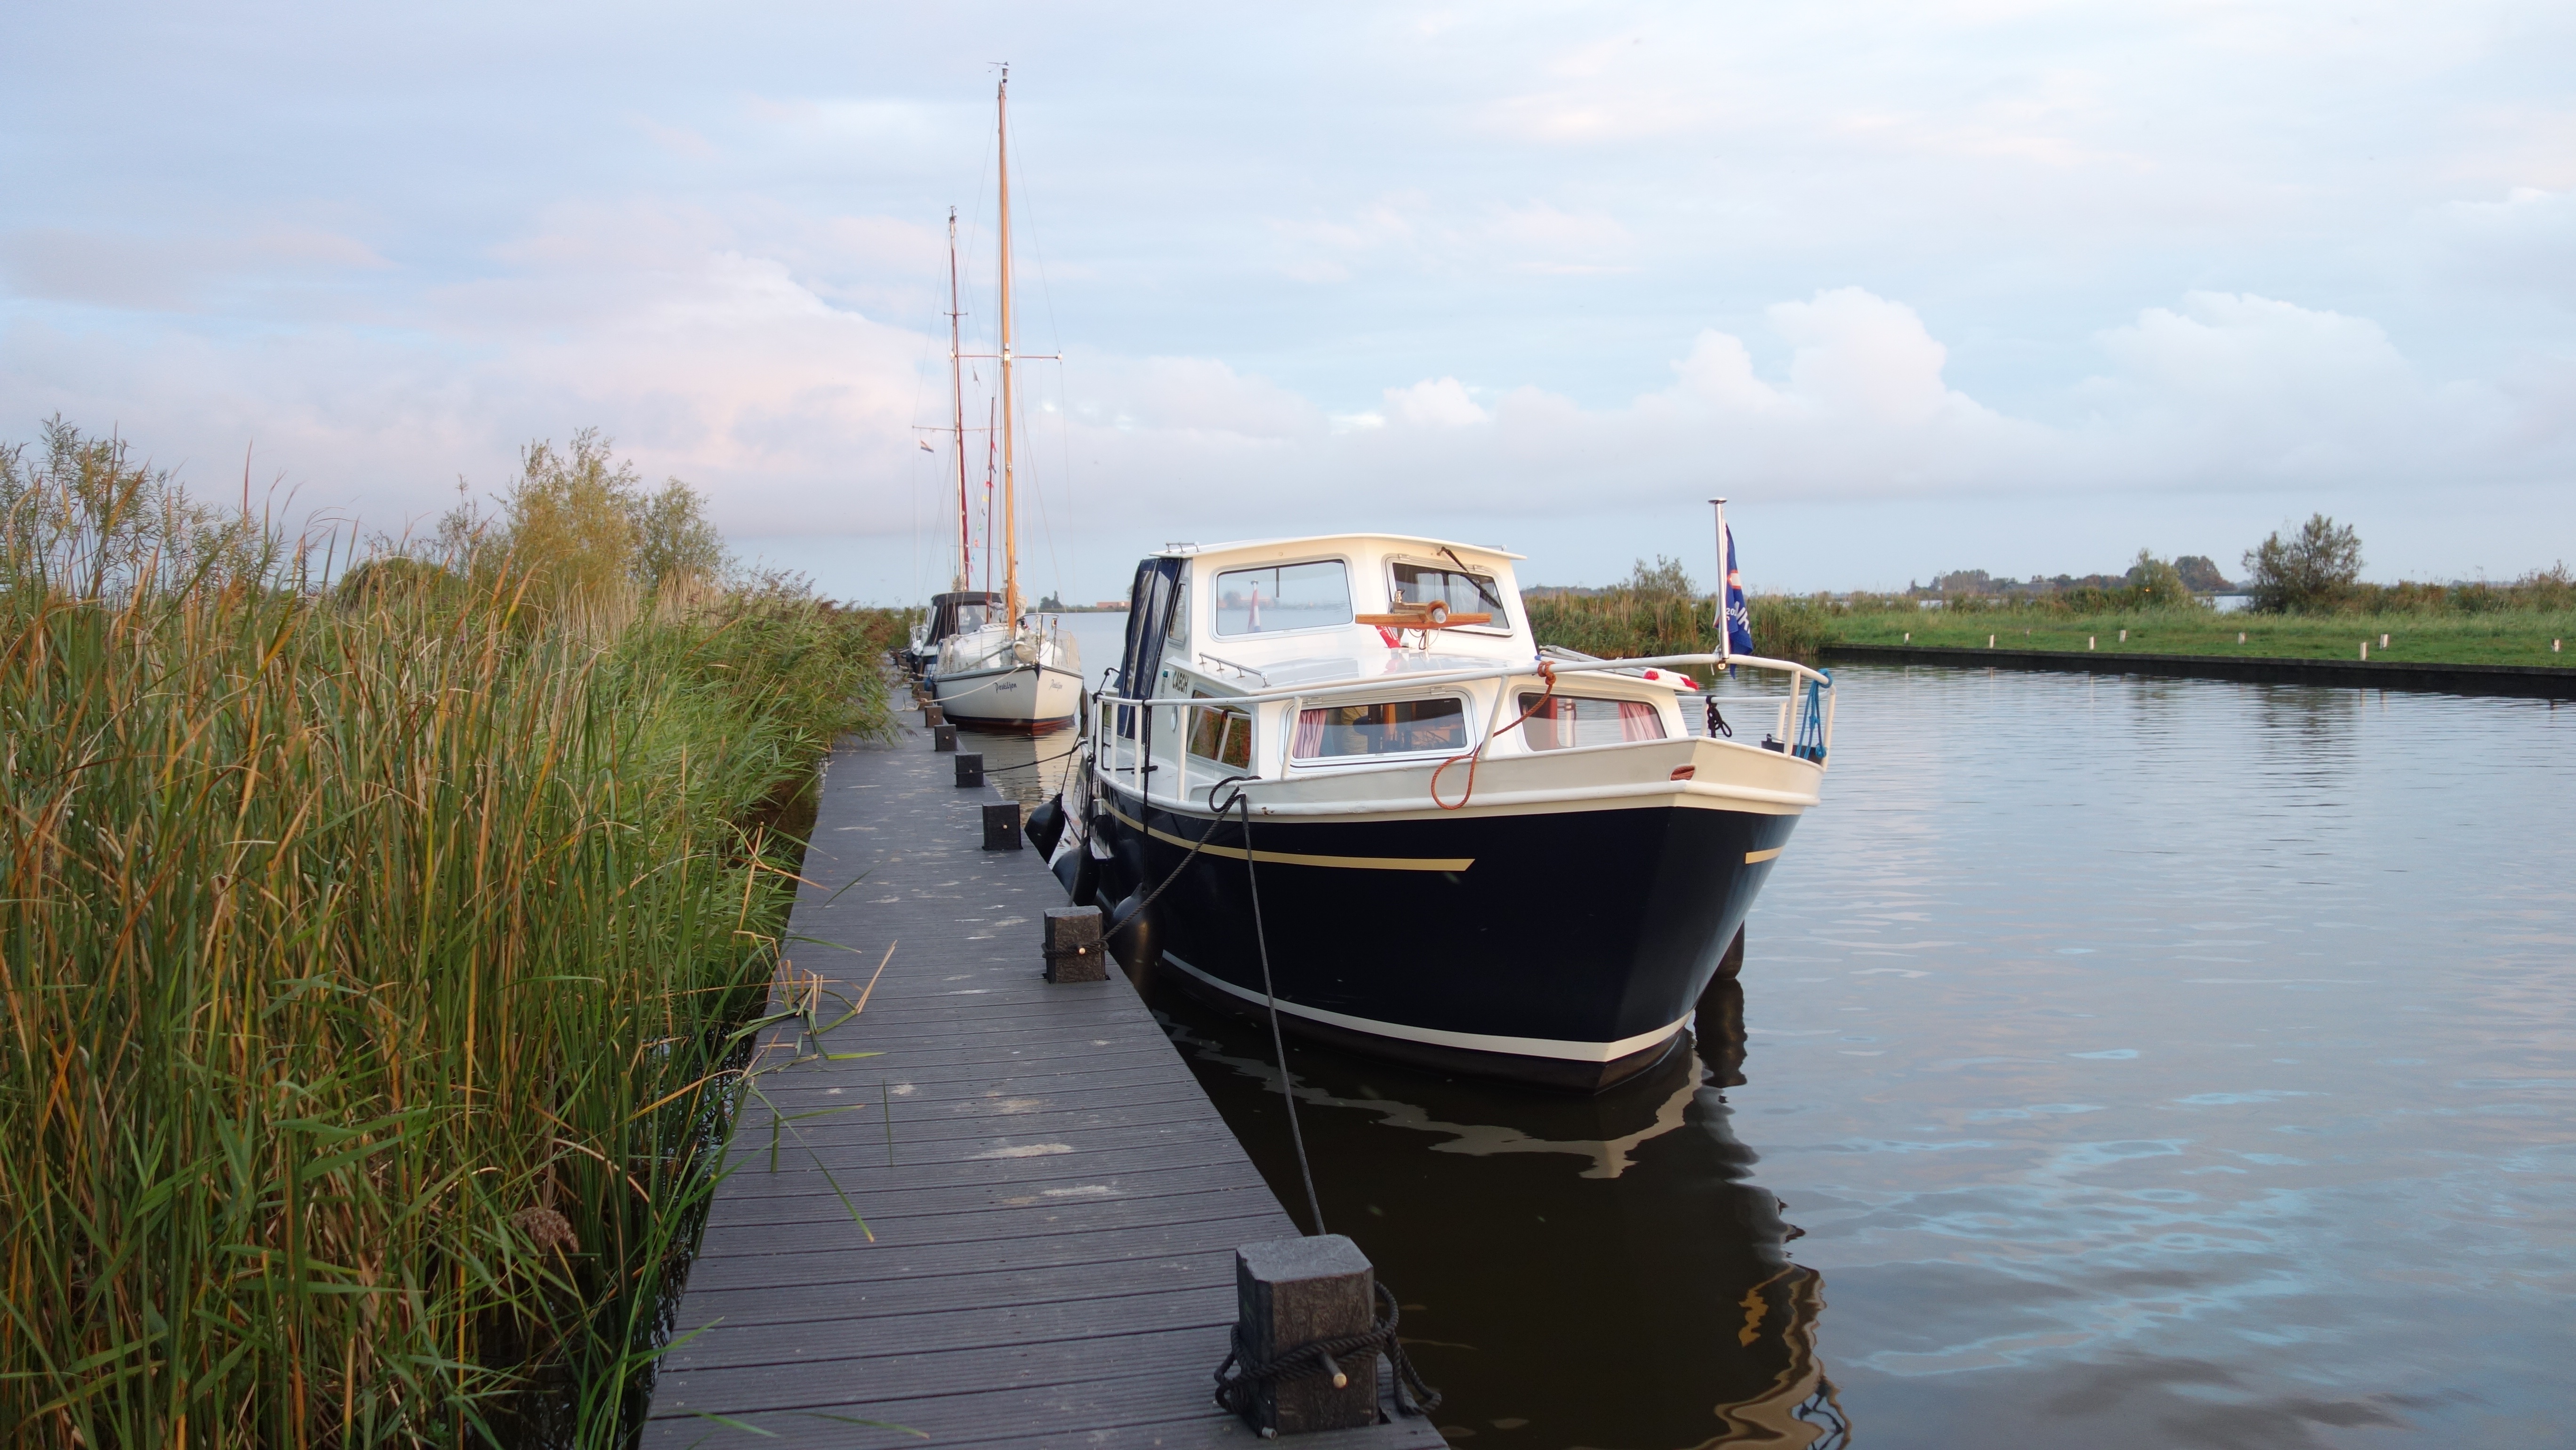
landscape, sea, coast, water, nature, dock, boat, lake, river, canal, summer, vessel, vehicle, holiday, bay, tourism, waterway, netherlands, boating, channel, watercraft, natural water, friesland, watercraft rowing, boating holidays